Ione Gedye

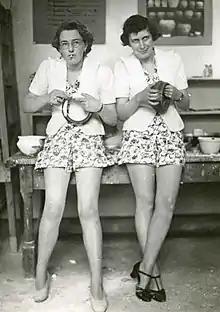
Gedye (right) and Delia Parker working in the Technical Department at St John's Lodge

Gedye was one of the original staff members in the technical department at the Institute of Archaeology, which opened in 1937. She was the founder of the Repair Department, which was initially housed in a former operating theatre.